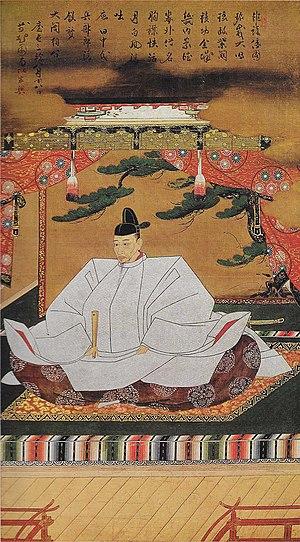
Le Kōdai-ji, au nom officiel de Jubuzan Kōdai-ji, est un temple de l'école Rinzai du bouddhisme zen, situé dans l'arrondissement de Higashiyama-ku à Kyoto, au Japon, plus grand sous-temple de la branche Kennin-ji. Il est fondé en 1606 par Nene, la veuve de Toyotomi Hideyoshi, afin de prier pour son défunt mari. La principale image du temple est une statue de Shaka.